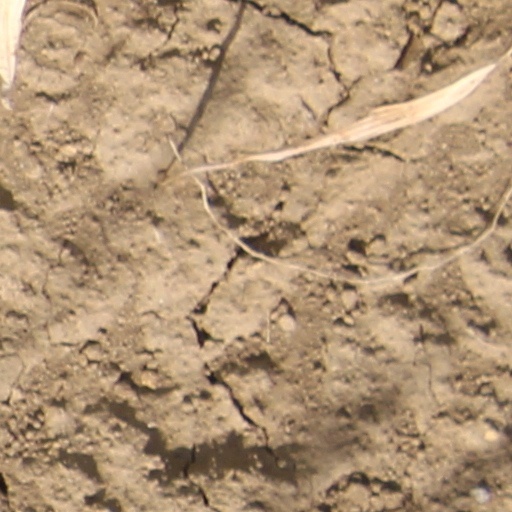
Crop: wheat